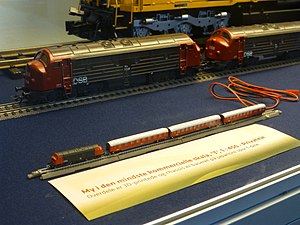
Skala T
Hjemmebygget tog med dansk forbillede. Lokomotiverne bagved er i skala H0 (1:87).
Skala T er den mindste størrelse for seriefremstillede modeltog med størrelsesforholdet 1:450/1:480 og en sporvidde på 3 mm. T står for det engelske three, 3, men skalaen stammer dog fra Japan.